Emil Kléen

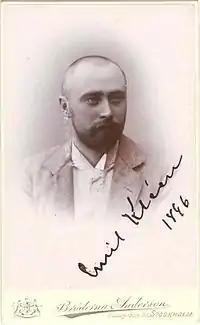
Emil Kléen in 1896

Johan Emil Kléen (17 September 1868 in Sätofta, Skåne – 10 December 1898 in Lund) was a Swedish journalist and poet. He was an admirer and protégé of August Strindberg.